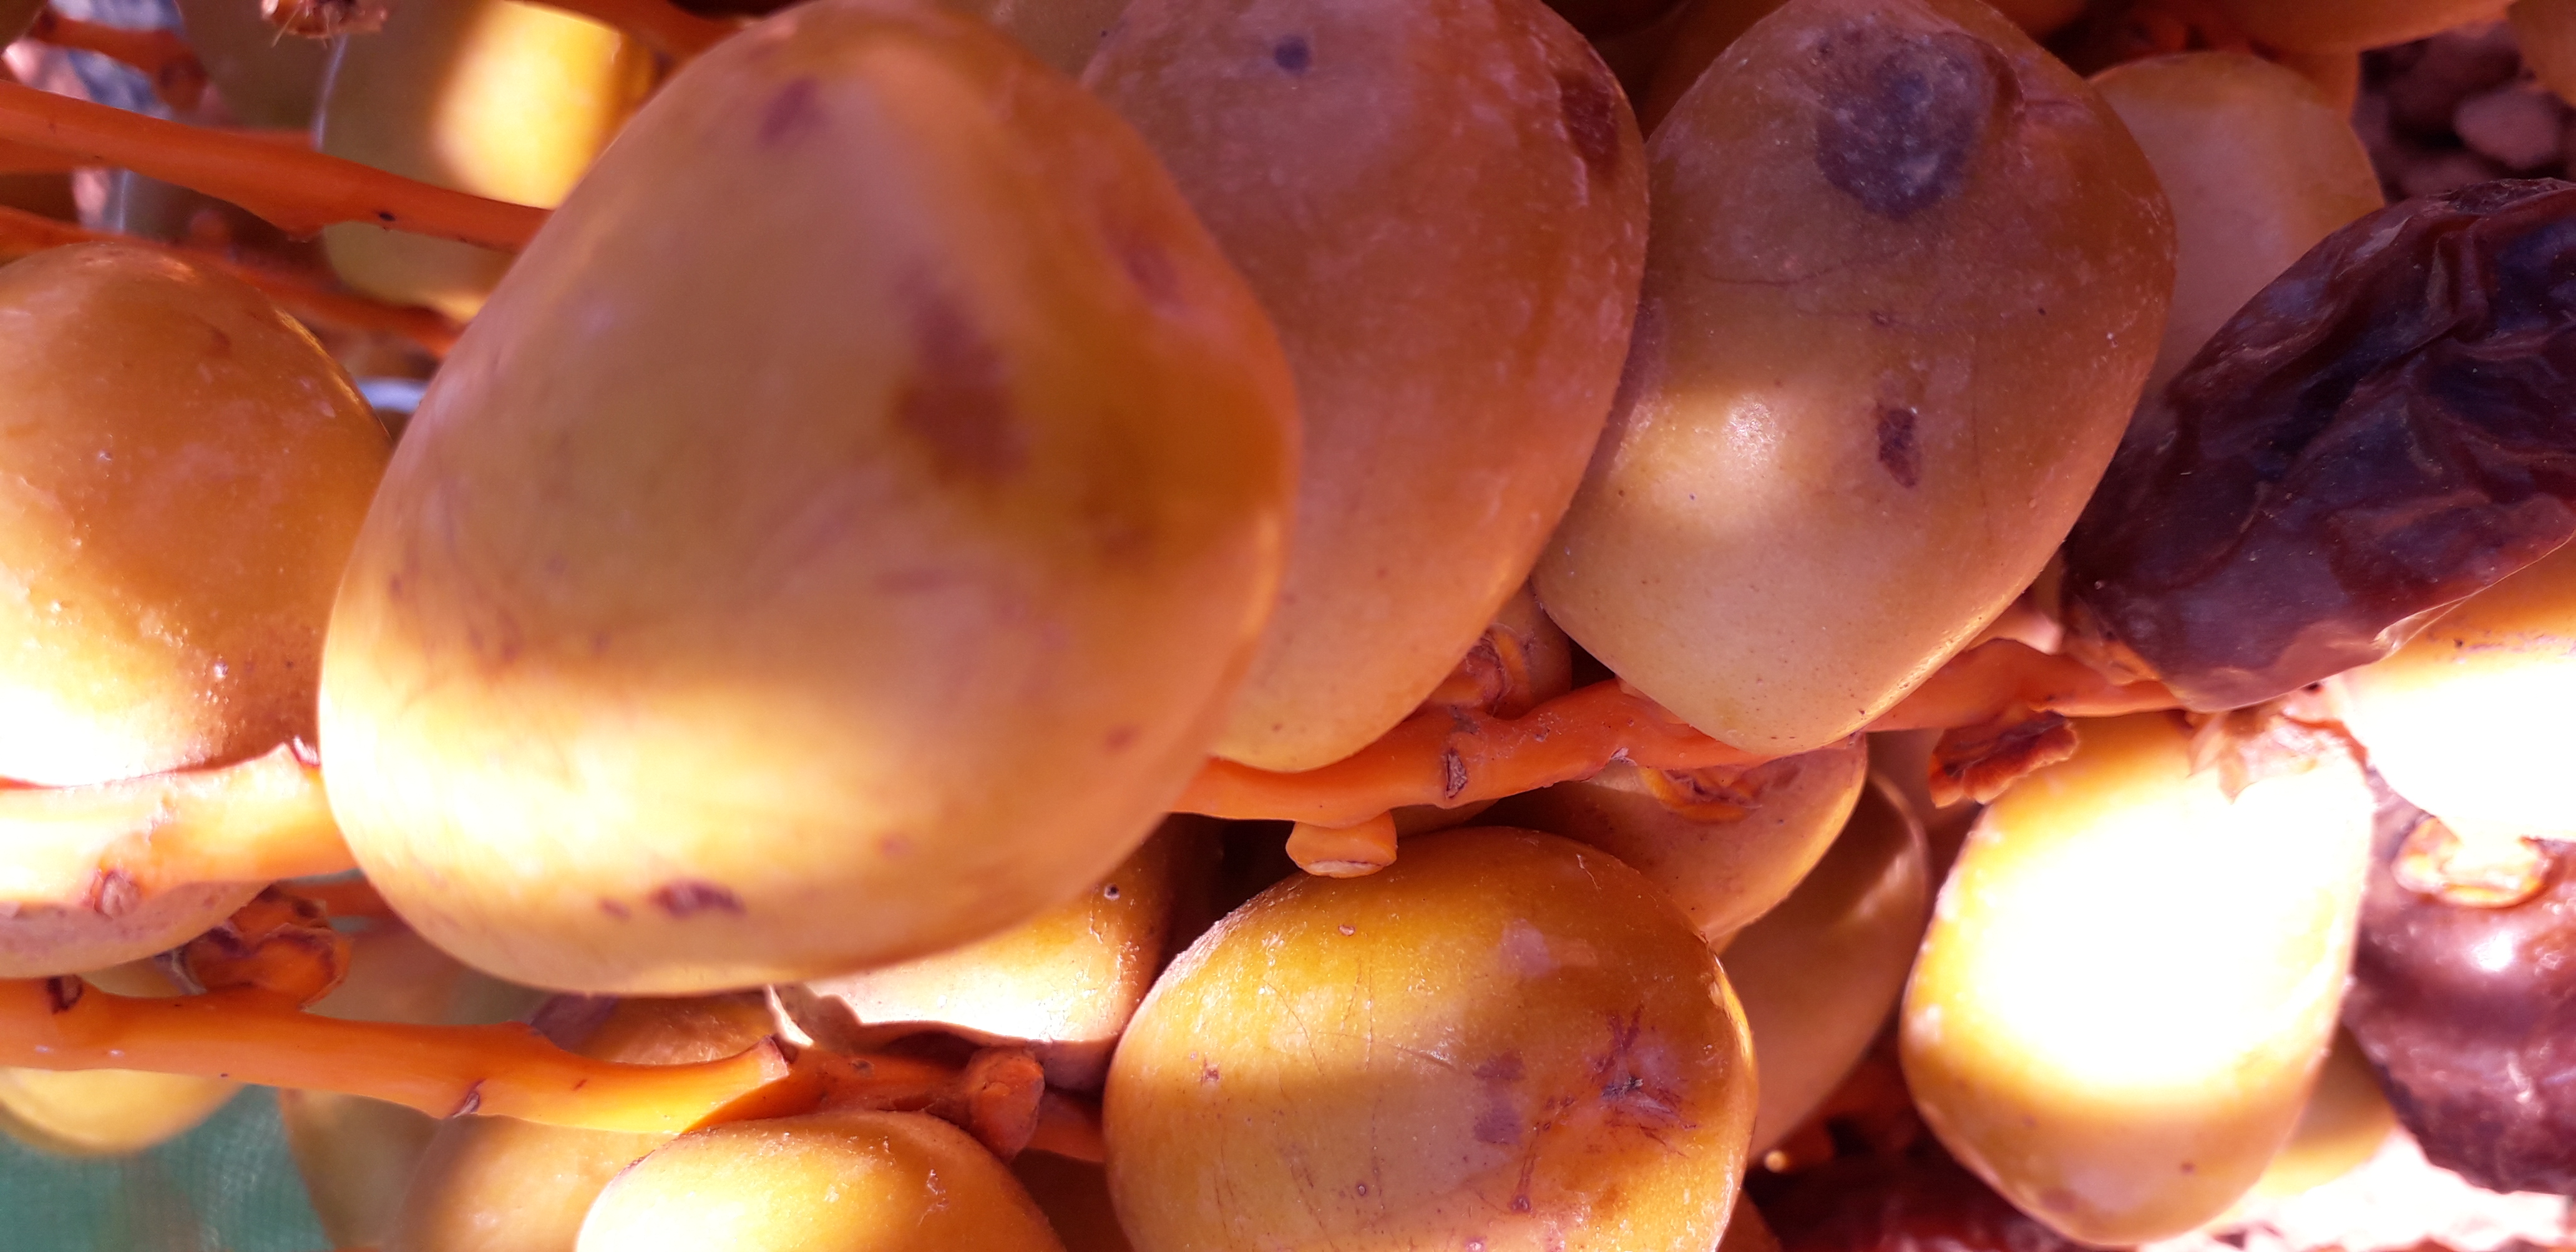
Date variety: Boufagous